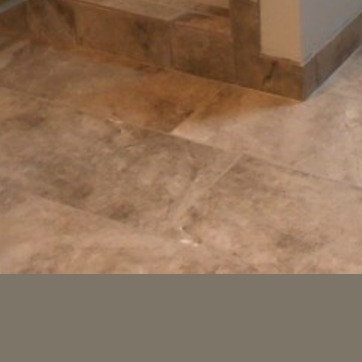
Material: tile